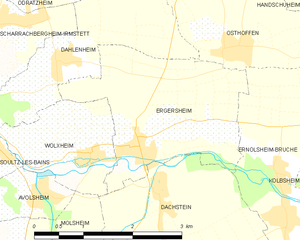
Carte des communes françaises
Ergersheim est une commune française située dans le département du Bas-Rhin, en région Grand Est.